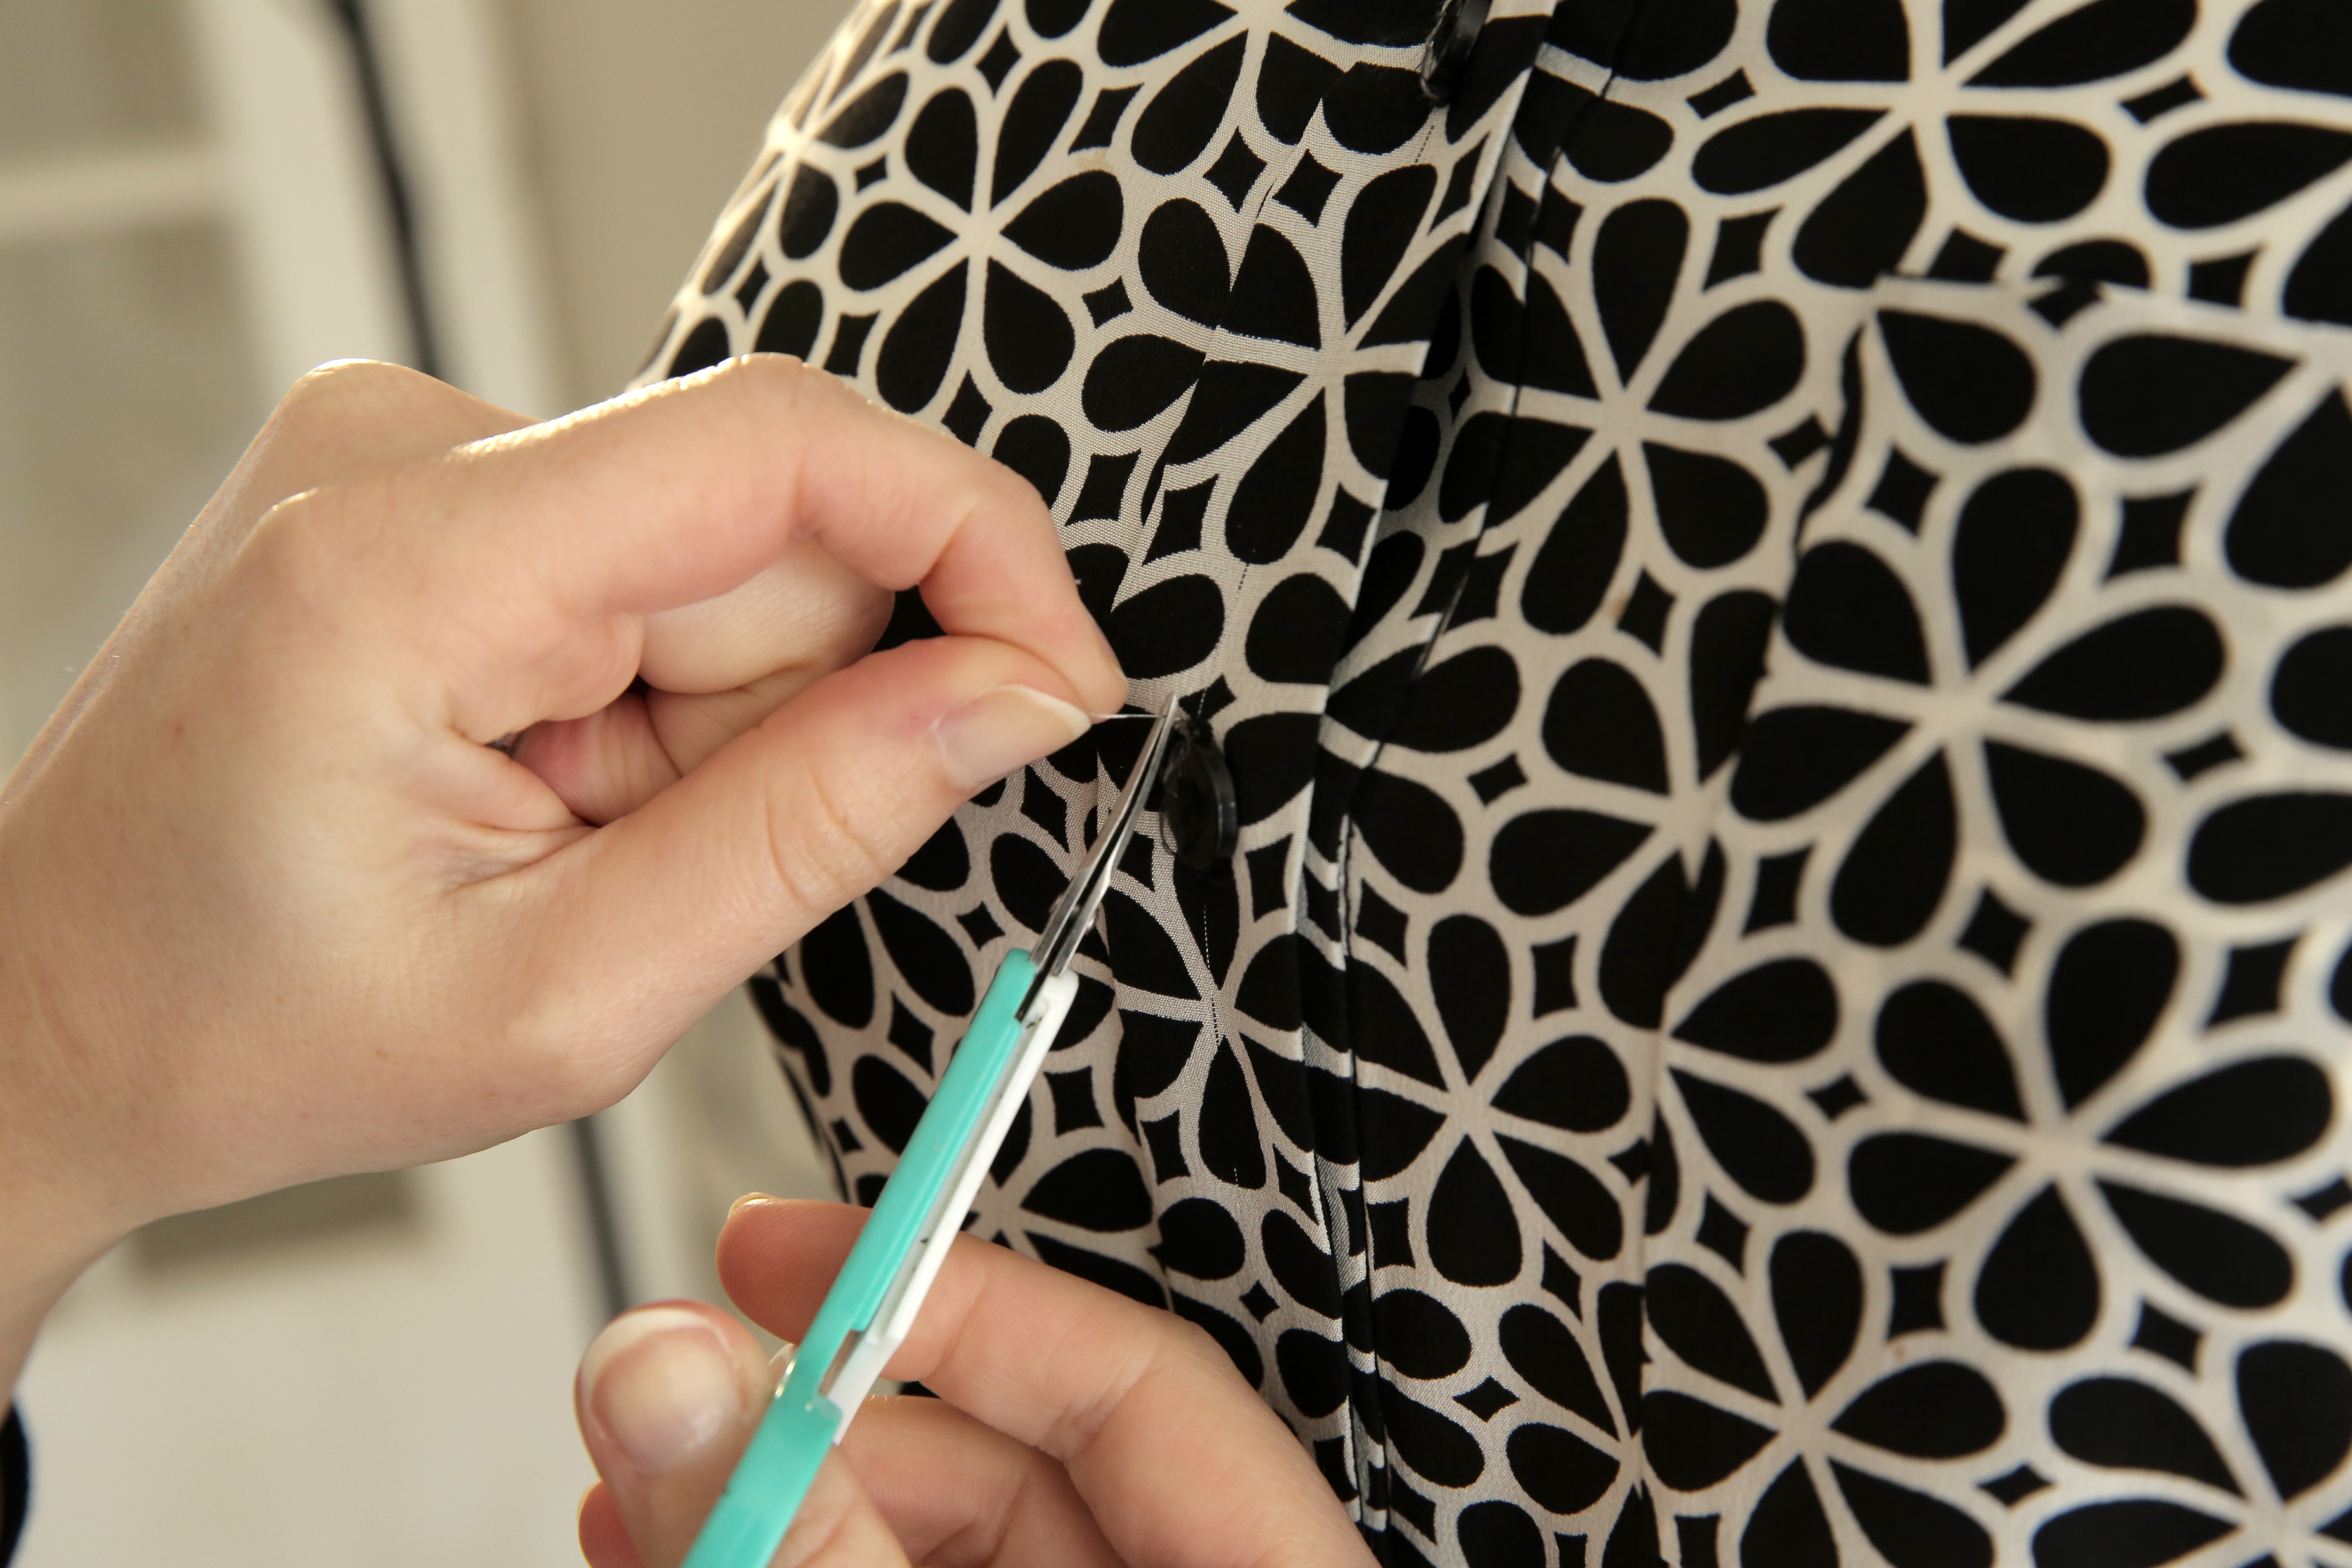
hand, leg, pattern, spring, textile, art, drawing, design